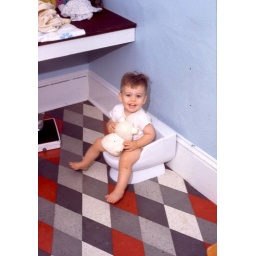
To all the plastic bears in this world, I apologize!